Operation Astonia

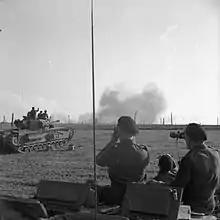

East of Strongpoint 8 the ditch was near the top of the slope down to the stream, with the minefield in front. The 56th Infantry Brigade (Brigadier M. S. Ekin) was to conduct the attack on the 49th (West Riding) Infantry Division front.The attack plan was to penetrate the German defences to allow further forces to attack, then further these gains and capture the city. An assault of two divisions began at 17:45 hours on 10 September, with naval bombardment vessels engaging the coastal batteries defending the port and RAF bombers dropping an additional of bombs ninety minutes before zero hour.